SMS Aspern

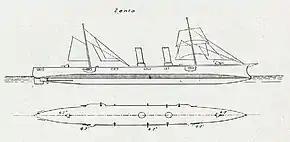
Line-drawing of the "Zenta" class

In January 1895, the senior officers of the Austro-Hungarian Navy decided to build two types of modern cruisers: large armored cruisers of around and smaller vessels of around . The latter were intended to screen the battleships of the main fleet, scouting for enemy vessels and protecting them from torpedo boat attacks. The chief constructor, Josef Kuchinka, prepared the initial design based on specifications that had been issued by the naval command, though by the time his design was finally approved in mid-1897, it had grown in size to around . Final approval came after work on the first unit, , had already begun.